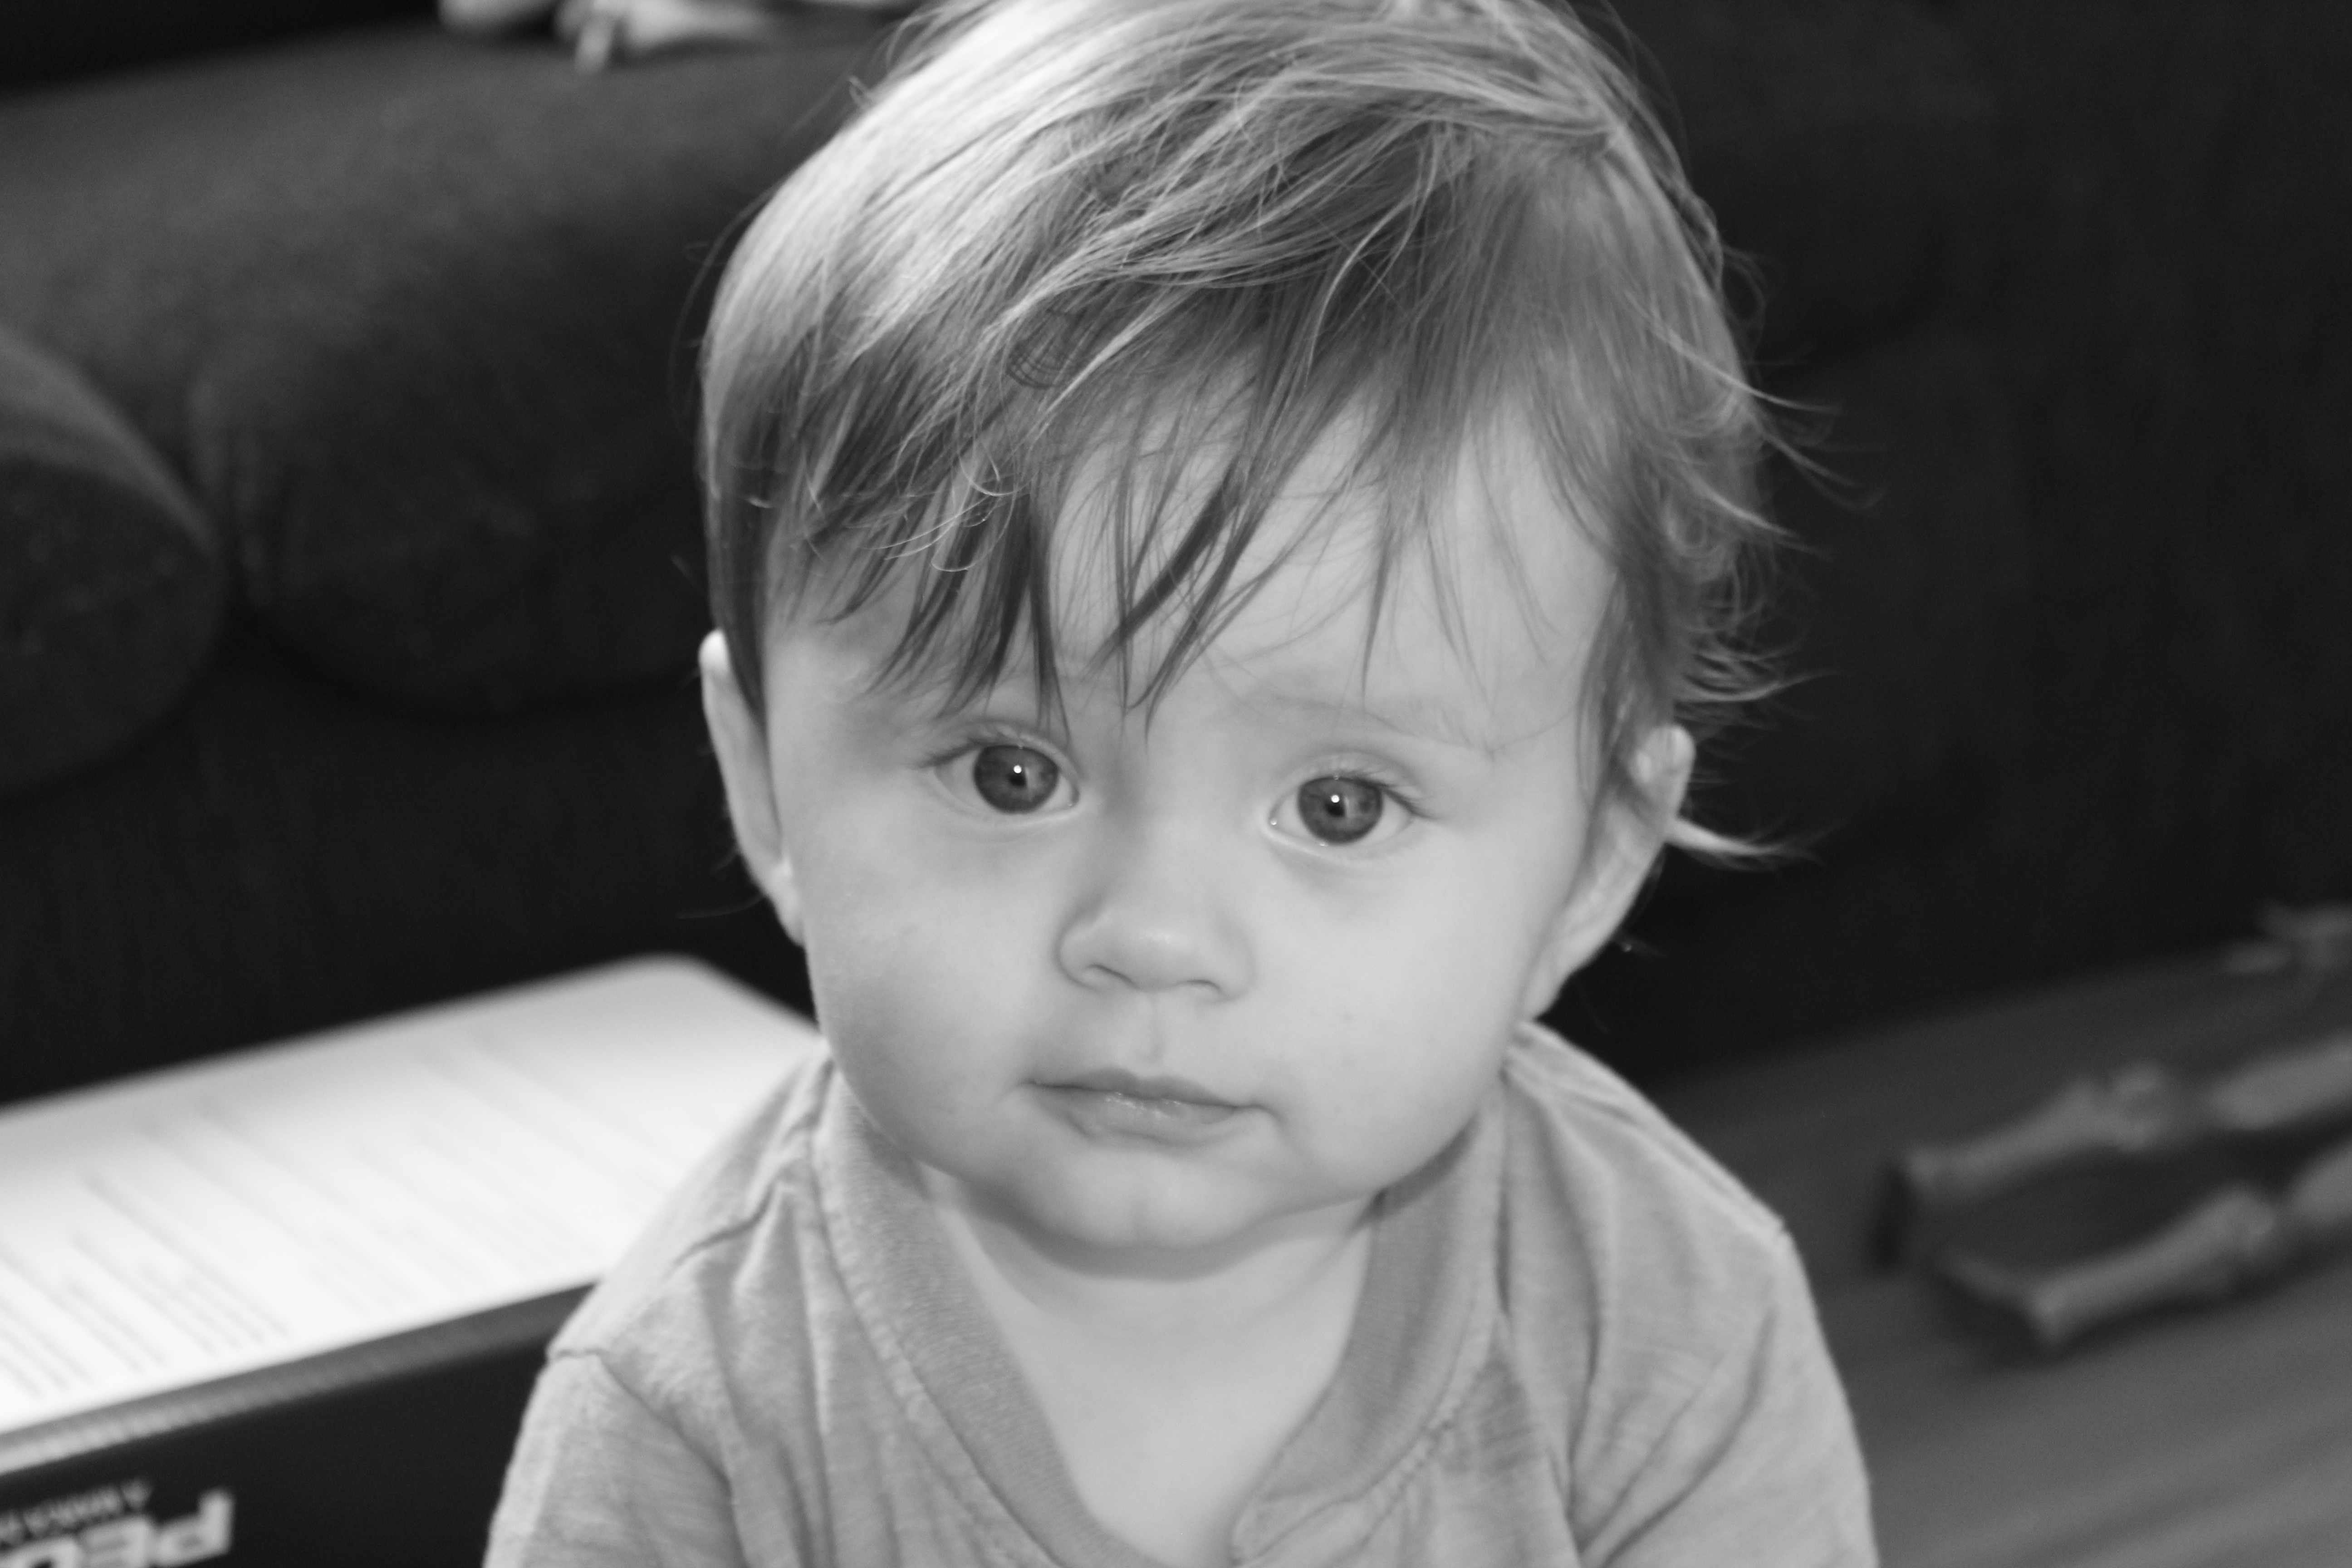
baby, gray, child, face, hair, photograph, black, black and white, head, hairstyle, toddler, monochrome, cheek, nose, eye, chin, blond, snapshot, photography, monochrome photography, forehead, smile, iris, portrait photography, portrait, style